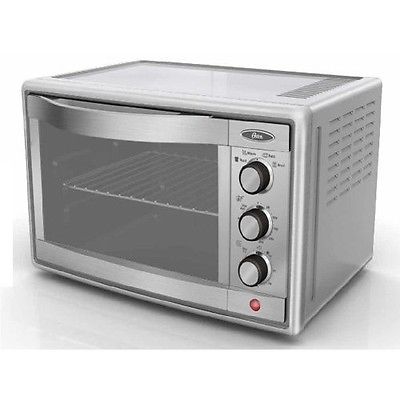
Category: toaster